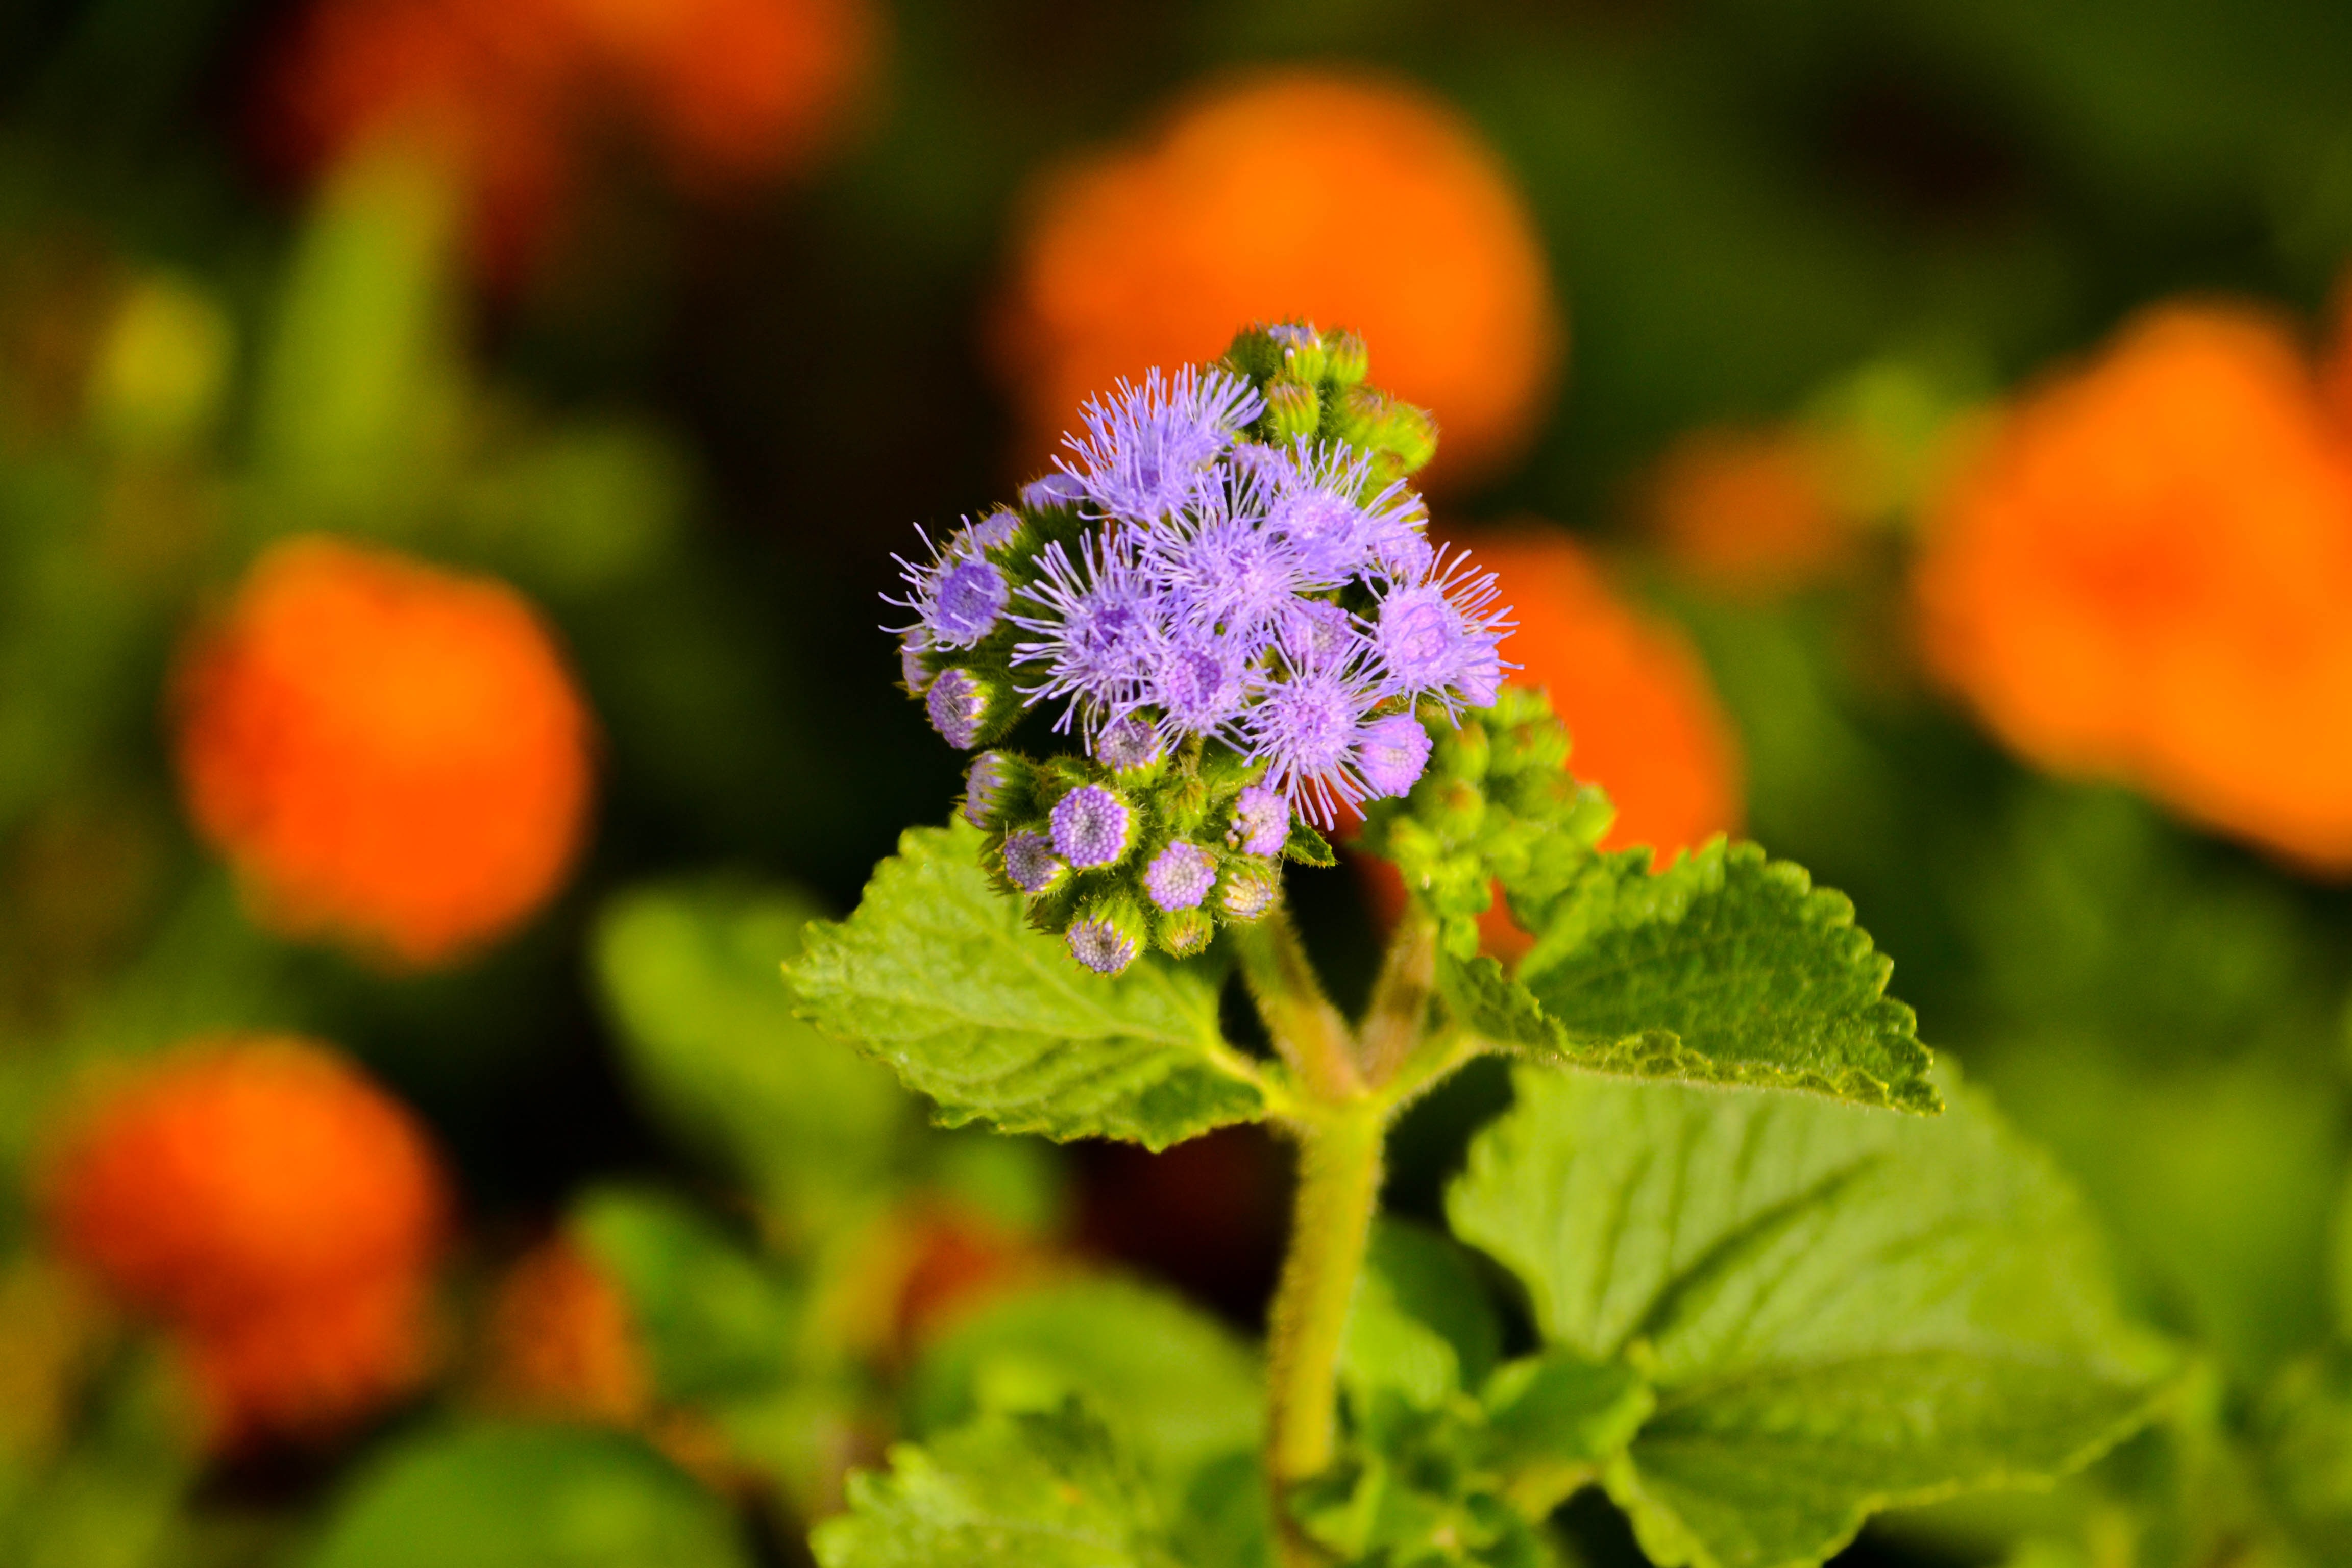
nature, blossom, plant, photography, meadow, leaf, flower, purple, petal, bloom, spring, green, macro, botany, garden, flora, wildflower, flowers, close up, petals, macro photography, vegetable garden, garden flower, flowering plant, annual plant, land plant